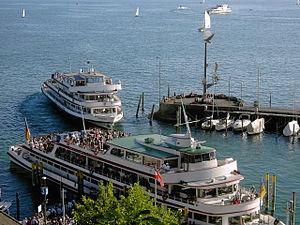
Le lac de Constance possède la plus grande flotte de plaisance d'Europe pour le transport public.